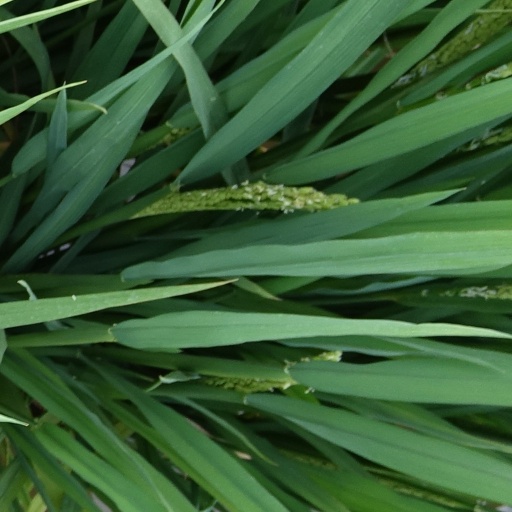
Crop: rice